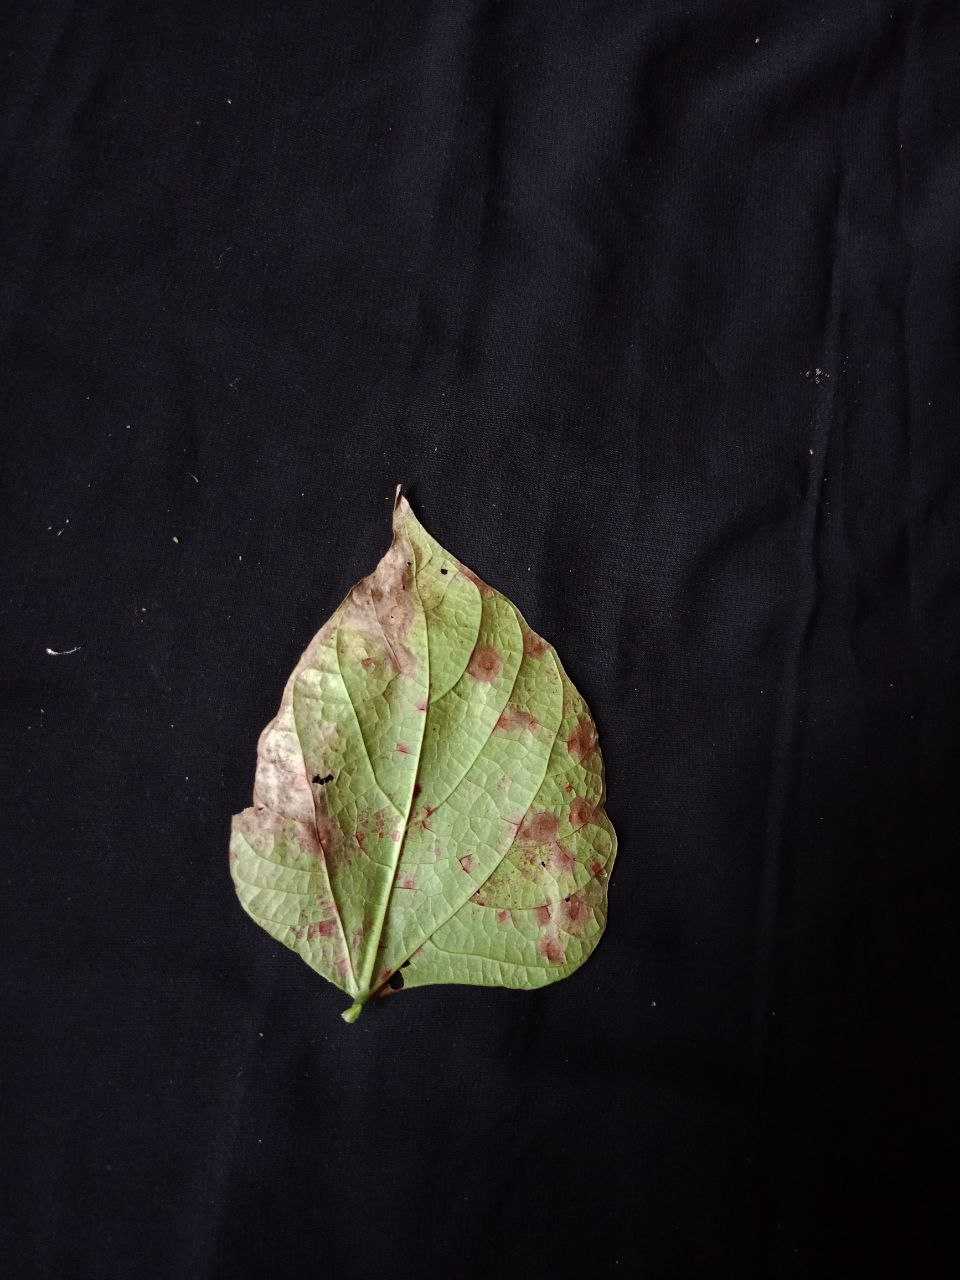
Crop: bean
Leaf condition: Blight